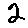
Label: 2